Johann Leopold Zillmann

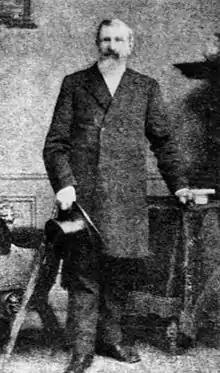
Johann Leopold Zillmann

Johann Leopold Zillmann (1813–1892) was a German missionary to Australia. Born in Neu-Ulm, and a blacksmith by trade, he joined Carl Wilhelm Schmidt and Christopher Eipper at the Zion Hill Mission in what is now the Brisbane suburb of Nundah in Queensland. After the mission closed, Zillmann stayed in the area and turned to farming.